Hélène de Pourtalès

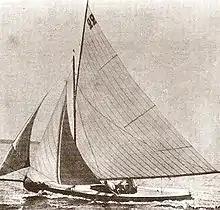
Swiss boat "Lérina" – 1900 Summer Olympics

Countess Hélène de Pourtalès (born Helen Barbey; April 28, 1868 – November 2, 1945) was an American-born Swiss sailor who competed in the 1900 Summer Olympics in Paris representing Switzerland and became the first woman to win an Olympic gold medal. She was also the first woman to represent Switzerland at the Olympics.